Kill Climate Deniers

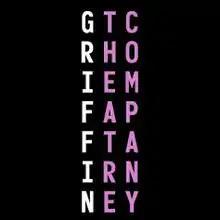
The Griffin Theatre Company logo

"Kill Climate Deniers" was first performed with Griffin Theatre Company at SBW Stables Theatre in a small run from February 23, 2018 until 7 April 2018. The play premiered under the direction of Lee Lewis and stage design of Jonathan Hindmarsh, with both previously having involvement with Griffin Theatre productions. Additionally, other experienced Griffin Theatre creatives were involved in the show, including Trent Suidgeest as Lighting Designer, Steve Toulmin as Sound Designer, Toby Knyvett as Audiovisual Designer and Khym Scott as Stage Manager.